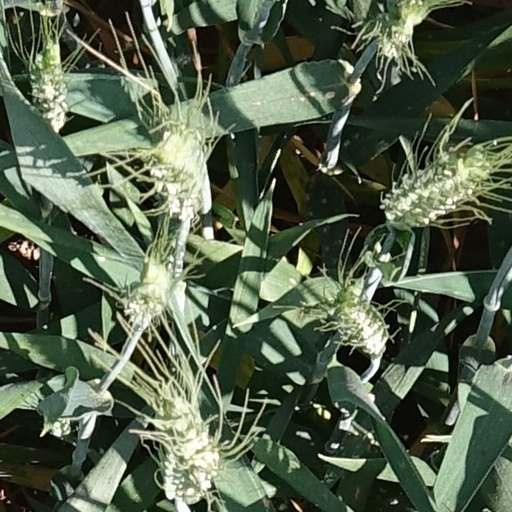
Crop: wheat